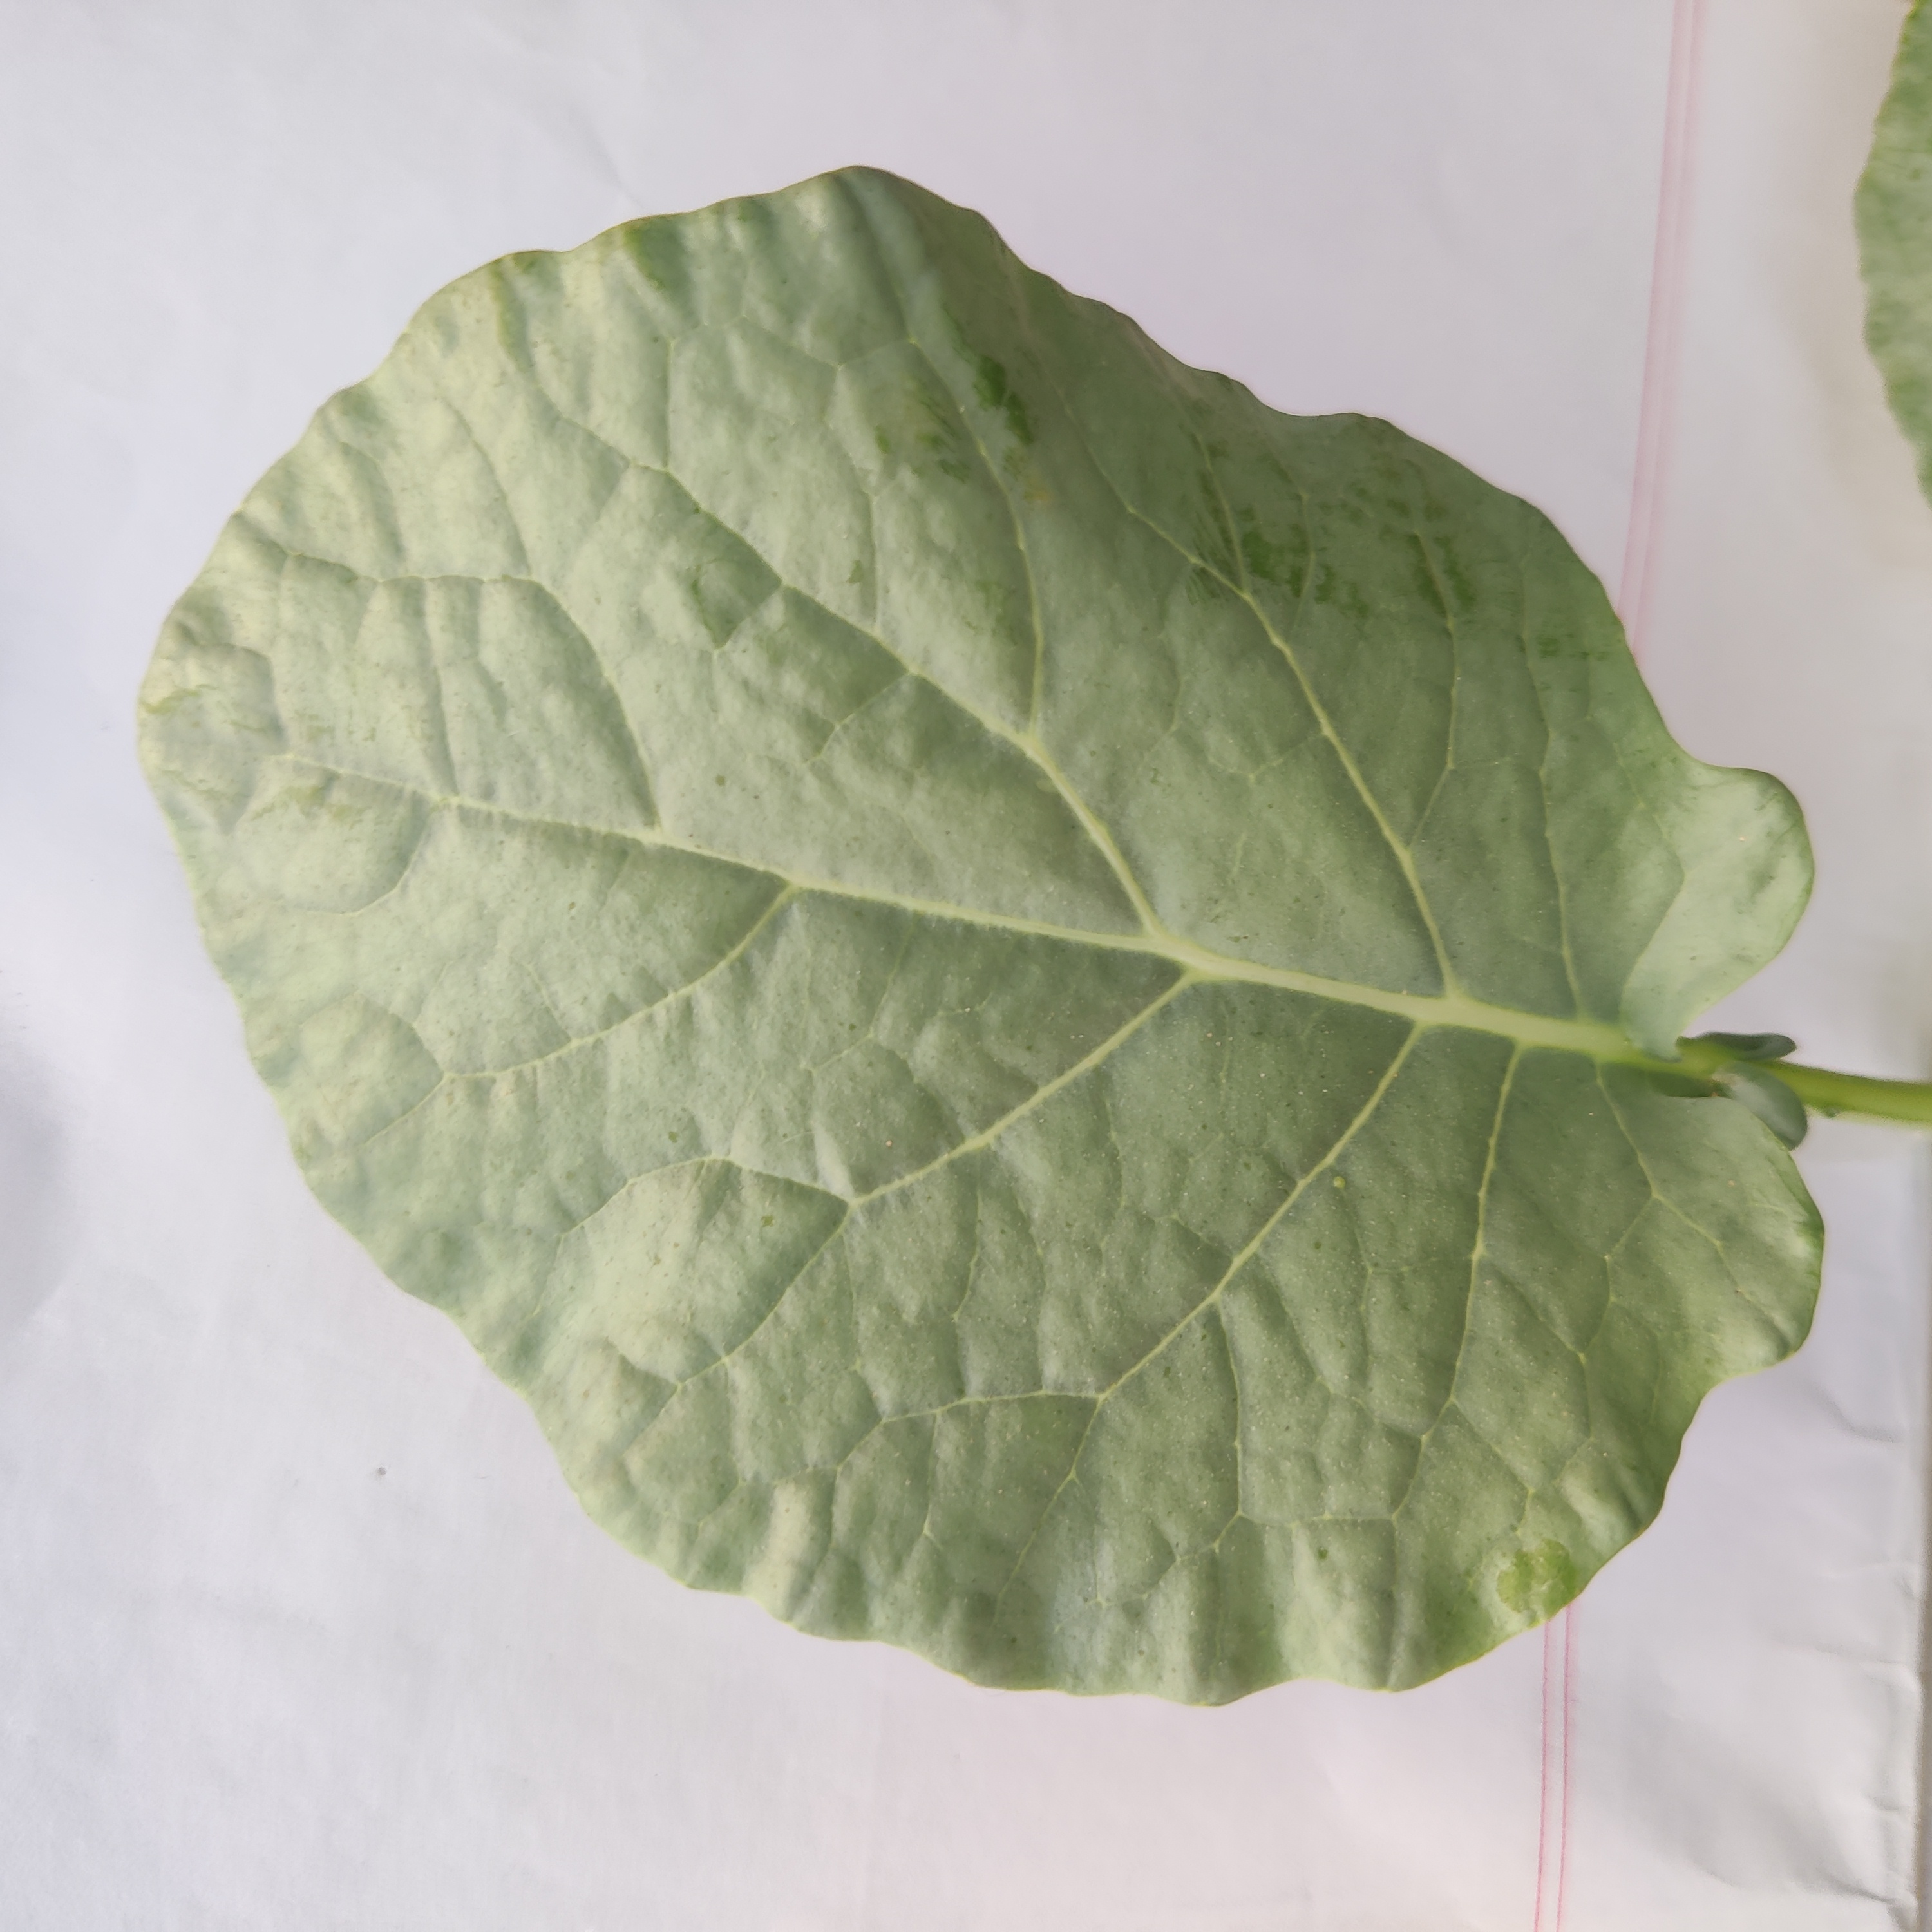
Label: Healthy